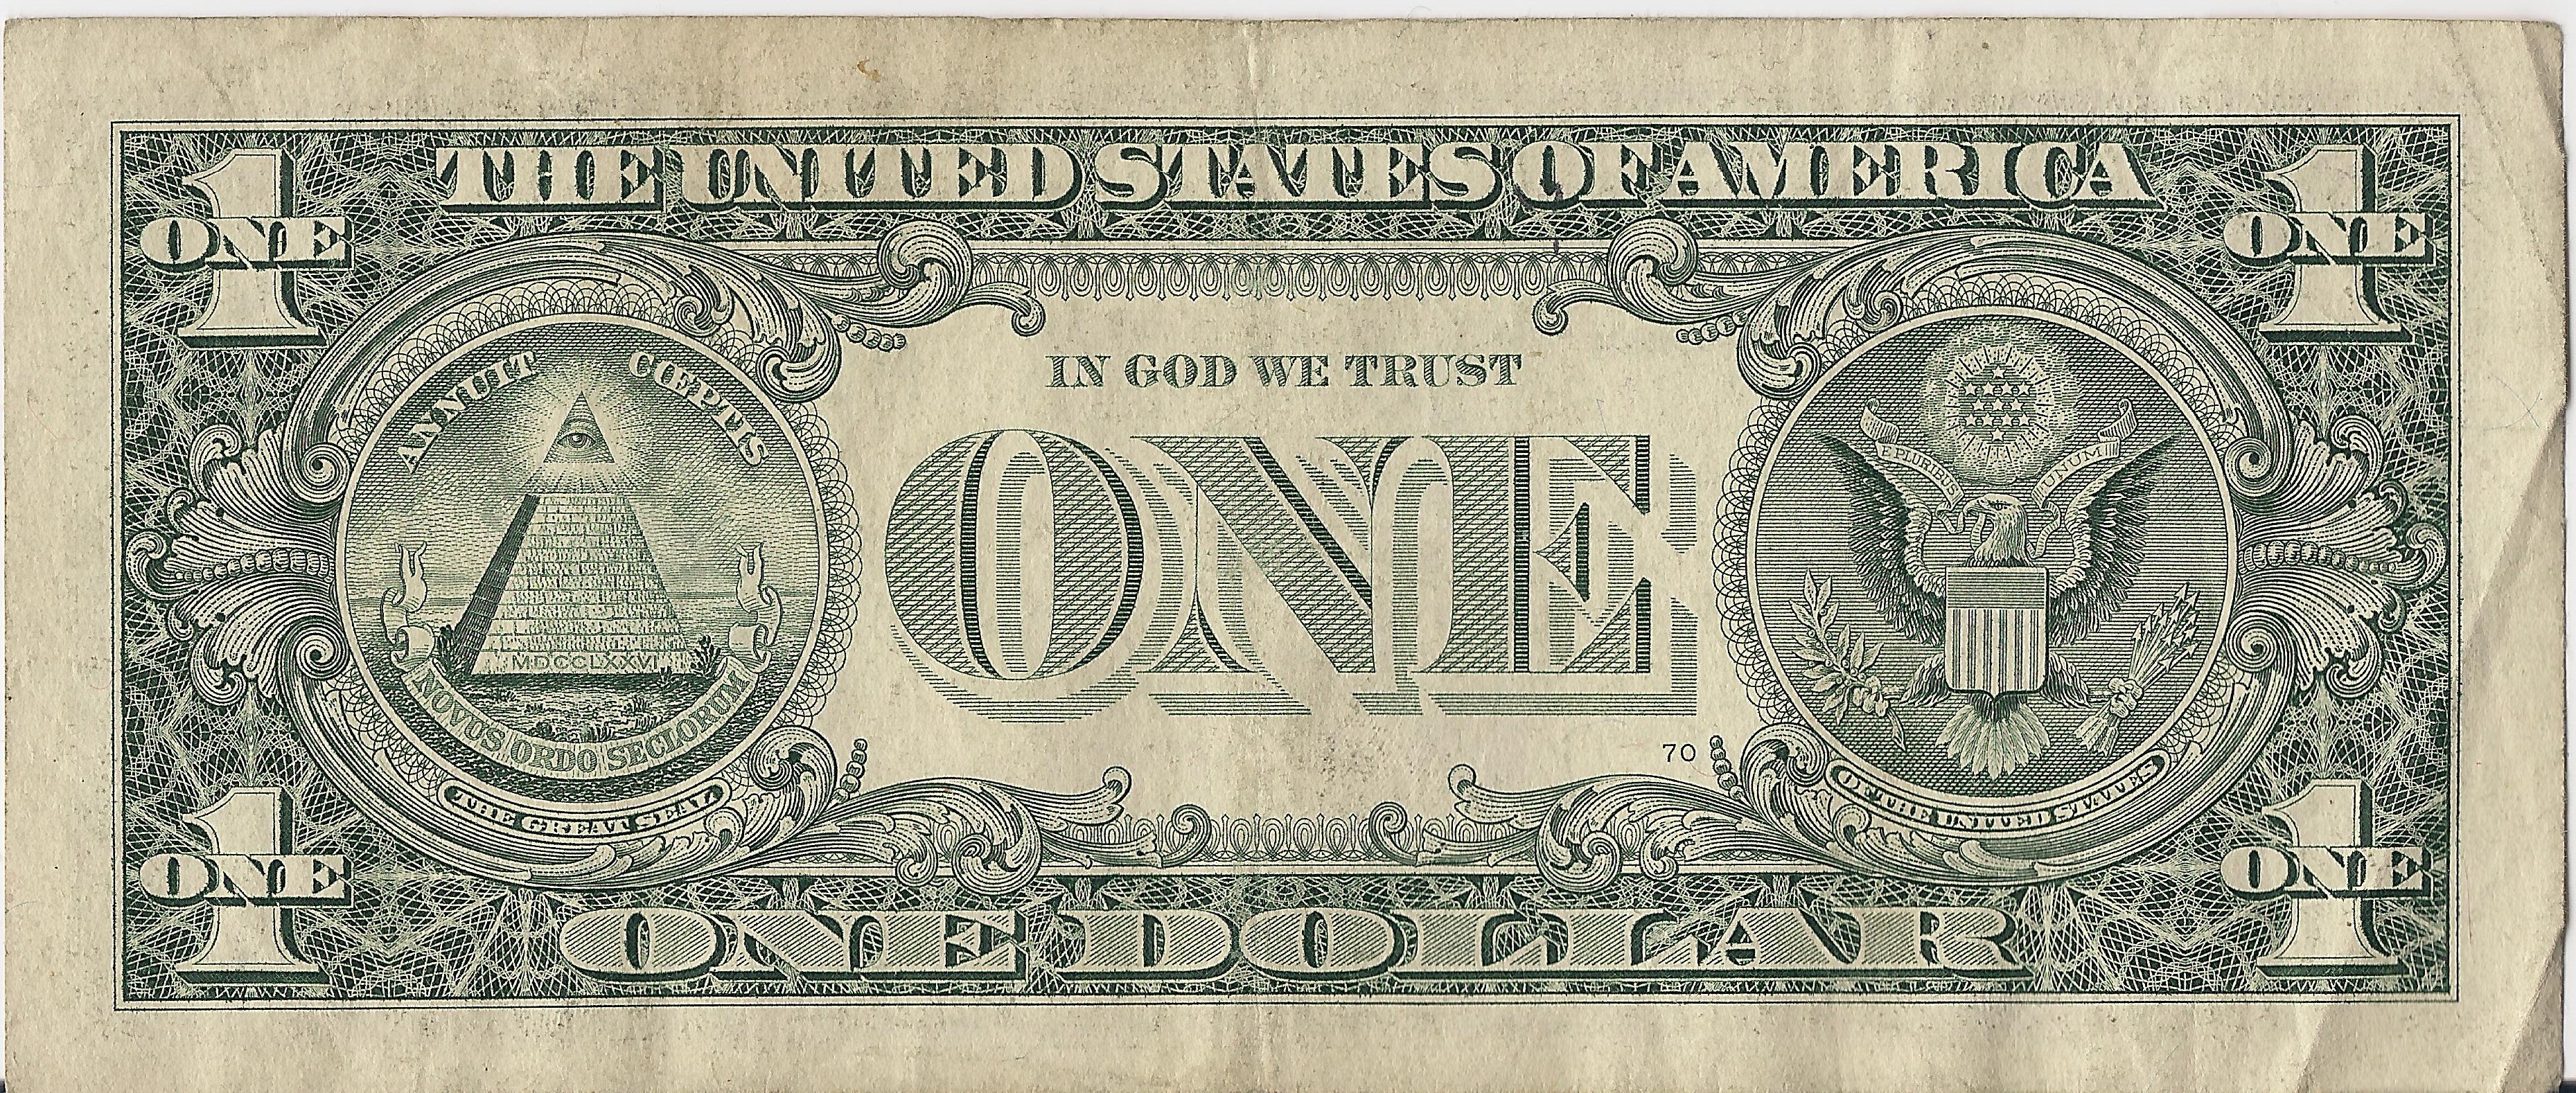
money, business, paper, material, cash, currency, dollar, bill, financial, finance, wealth, banknote, dollar bill